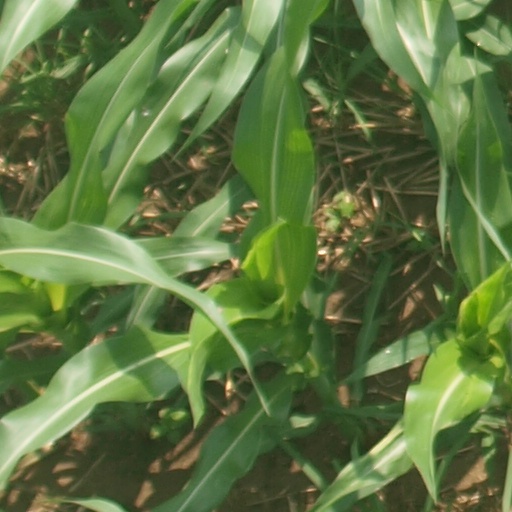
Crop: maize; corn